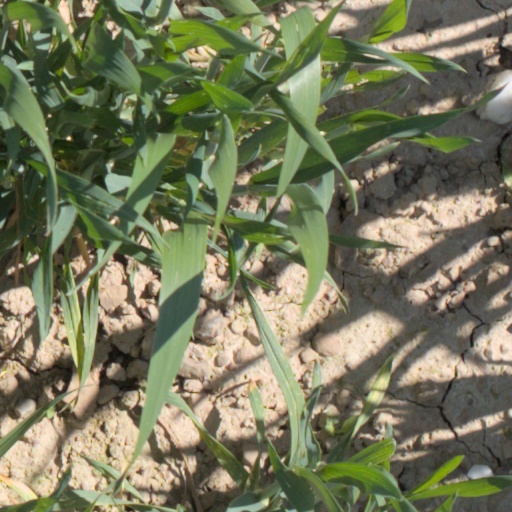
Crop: wheat